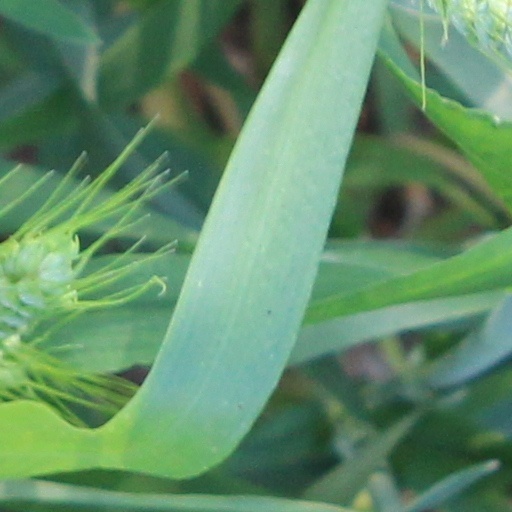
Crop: wheat